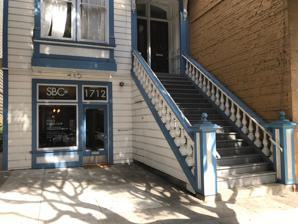
Building: Bop City
Country: United States of America
Year built: 1949
San Francisco jazz club This article is about the 1950s San Francisco jazz club. For the Terror Jr album, see Terror Jr . Bop City The house formerly occupied by Bop City, now located at 1712 Fillmore Street. Location 1690 Post Street San Francisco, California , United States Coordinates 37°47′09″N 122°25′46″W / 37.7857°N 122.4294°W / 37.7857; -122.4294 Owner Jim "Jimbo" Edwards Type Nightclub Genre(s) Jazz , Bebop Opened 1949 Closed 1965 Post Street in 1942, showing the house later occupied by Bop City (with sign "Nippon Drug Co."). Photo: Dorothea Lange Bop City (also known as Jimbo's Bop City ) was a jazz club operated by John "Jimbo" Edwards in San Francisco from 1949 to 1965. It was situated in the back room of a Victorian house at 1690 Post Street, in the Western Addition district. During its heyday, the venue was known for late-night live performances of many popular jazz artists, including Billie Holiday , Louis Armstrong , Chet Baker , and Charlie Parker , and was one of the most famous jazz clubs of its time, being instrumental in popularizing the modern jazz style in San Francisco. The club closed in 1965 when jazz began to decline in popularity. The house was moved two blocks west to 1712 Fillmore Street during the urban renewal in the Western Addition in the 1970s, where it currently stands, and has been designated a San Francisco Designated Landmark . History The Bop City jazz club was one of the best-known jazz venues in San Francisco in the 1950s. It was located in a Victorian house at 1690 Post Street in the Fillmore /Western Addition district between Laguna Street and Buchanan Street. The house was in Japantown and its ground floor had housed Nippon Drug Store, but the neighborhood became heavily African-American after the internment of Japanese Americans during World War II. Sarah Vaughan, c. 1946. Photo: William P. Gottlieb While modern jazz, whether in the form of swing or bebop , was popular on Los Angeles ' Central Avenue, San Francisco was at the time a haven of traditional jazz (also known as Dixieland). In the 1940s and early 1950s, the Bay Area scene was dominated by Dixieland revival bands such as Lu Watters ' Yerba Buena Jazz Band . In the late 1940s, however, new clubs emerged in the Tenderloin and North Beach districts, which changed the music scene in the city. Bop City emerged from the short-lived club Vout City, run by Slim Gaillard on the same premises. Gaillard moved to Los Angeles, leaving the venue to Charles Sullivan, an African-American entrepreneur. Sullivan acquired the building and rented it to John "Jimbo" Edwards (1913–2000), who initially only wanted to open a cafe called Jimbo's Waffle Shop. At the insistence of musicians, Edwards created a function room with a stage in a larger back room. The San Francisco club opened in late March 1949, with a concert by the Dizzy Gillespie Orchestra and Sarah Vaughan . Bop City was best known for its nocturnal jam sessions and parties, as the club only opened at 2:00 am and stayed open until 6:00 am, when all other restaurants and clubs were closed. Pony Poindexter described the scene: One night, or should I say one morning, Art Tatum was honored with a special party at Bop City. There was lots of food... Up on the piano were cases of liquor. After everyone had stuffed himself or herself, we all settled back to look and listen to some real piano playing. Still, several hours went by and no one moved. It was daybreak. No one moved. Finally it came to an end. When I left there, I was spent – both from playing and listening…The very next weekend we had at Bop City the big three trumpet players of the bop style: Dizzy Gillespie, Miles Davis, and Kenny Dorham . Dexter [Gordon] was also there. The session went on till early noon the next day. Jimbo honored them all with a special dinner. The next week the Woody Herman band came to into town, and there was another party for them. That night we heard Stan Getz and Zoot Sims stretch out. Artists who played at Bop City include: Duke Ellington , Ben Webster , Billy Eckstine , Miles Davis , Count Basie , Billie Holiday , Dinah Washington , John Coltrane (in October 1950 ) and Dewey Redman . The saxophonist John Handy , who later played with Charles Mingus , began here his career as a house musician and jammed with Benny Bailey , Kenny Dorham , and Paul Gonsalves . Other house musicians were the bassists Terry Hilliard and Teddy Edwards . The first musicians to play at Bop City included Jimmy Heath , Milt Jackson , Roy Porter , Sonny Criss , and Hampton Hawes . Bop City was the site of the only meeting between Louis Armstrong and Charlie Parker . The trumpeter had come to the club after a concert of his own, to find that Parker was playing. The club's clientele also included the young Clint Eastwood as well as celebrities and Hollywood stars such as Joe Louis , Marilyn Monroe , Kim Novak , and Sammy Davis Jr. Art Tatum, Vogue Room, NYC, 1948. Photo: William P. Gottlieb The club also attracted writers such as Jack Kerouac , and artists. The painter and film maker Harry Everett Smith painted the walls with abstract motifs and created a light show that ran to the music of Dizzy Gillespie and Thelonious Monk . Admission was only $1, and musicians came in for free, but Jimbo Edwards always chose who he let in and who he did not: We don't allow no squares in Bop City. If you don't understand what we doin', then leave and don't come back. The singer Mary Stallings commented on the atmosphere from the African-American perspective: It's such a spiritual music, it really binds people together. And for that time, people that had any kind of prejudice or any kind of hang-ups, they don't even feel it. They'll sit next to each other, drink out of the same glass and won't feel a thing. I mean, that's from the heart. Closure In 1965 Jimbo Edwards had to close the club, shortly after other well-known jazz clubs like the Black Hawk and Say When had ceased their activities due to falling interest. As part of the urban renewal work in the district during the mid-1970s, the house that housed Jimbo's Waffle Shop was moved two blocks west to 1712 Fillmore Street. However, the back room where Bop City was located fell victim to the demolition. The house was occupied by Marcus Books, the oldest African-American bookseller in the US, from 1980 to 2014. Carol P. Chamberland filmed the 1998 documentary The Legend of Bop City , about the club, starring Dick Berk , Jimbo Edwards, and Teddy Edwards . John "Jimbo" Edwards died in April 2000 at the age of 87. On February 13, 2014, the city of San Francisco designated the house at 1712 Fillmore Street as a San Francisco Designated Landmark, for being the site of both Bop City and Marcus Books. References